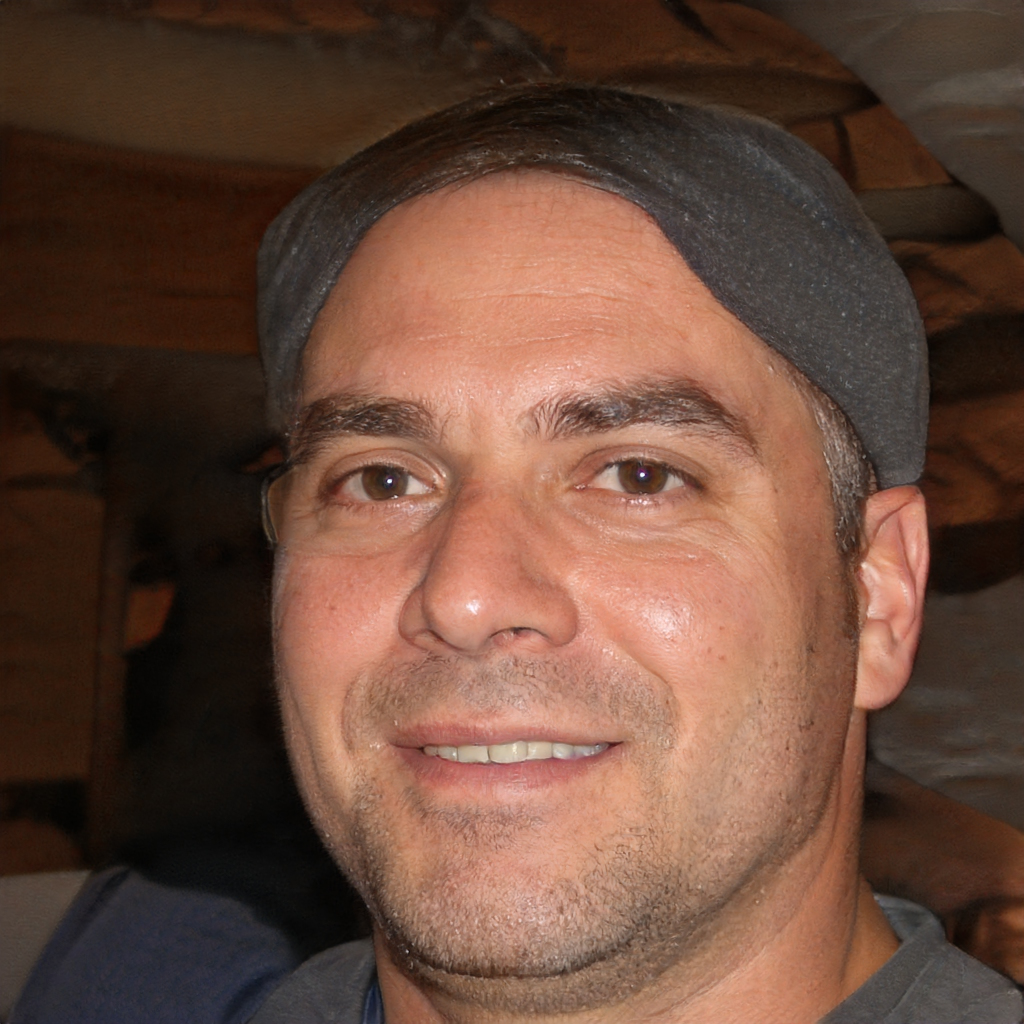
Gender: Male